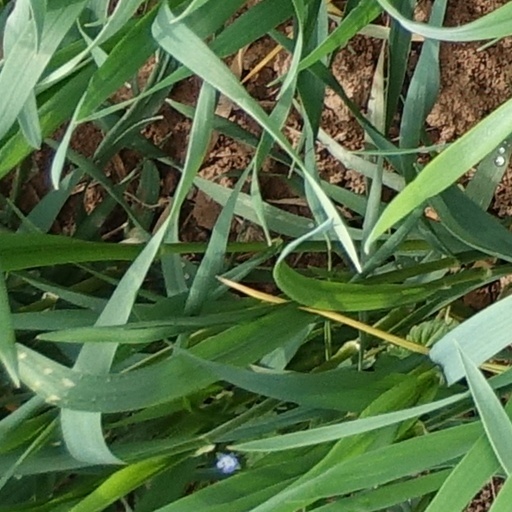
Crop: wheat